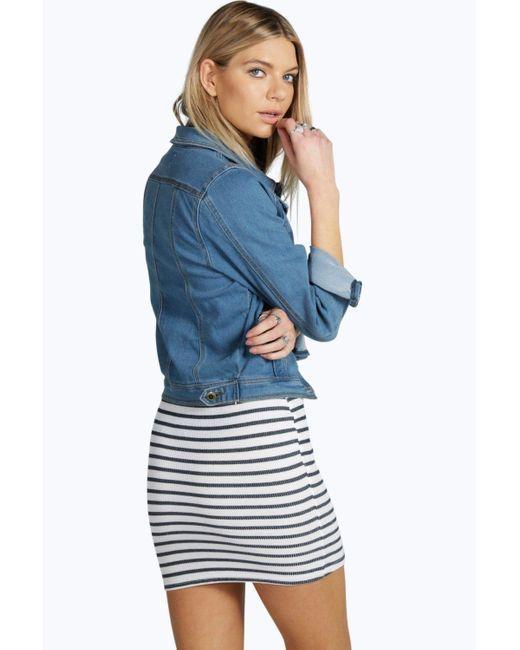
ORIGINAL TRUCKERJACKE in blauer Farbe